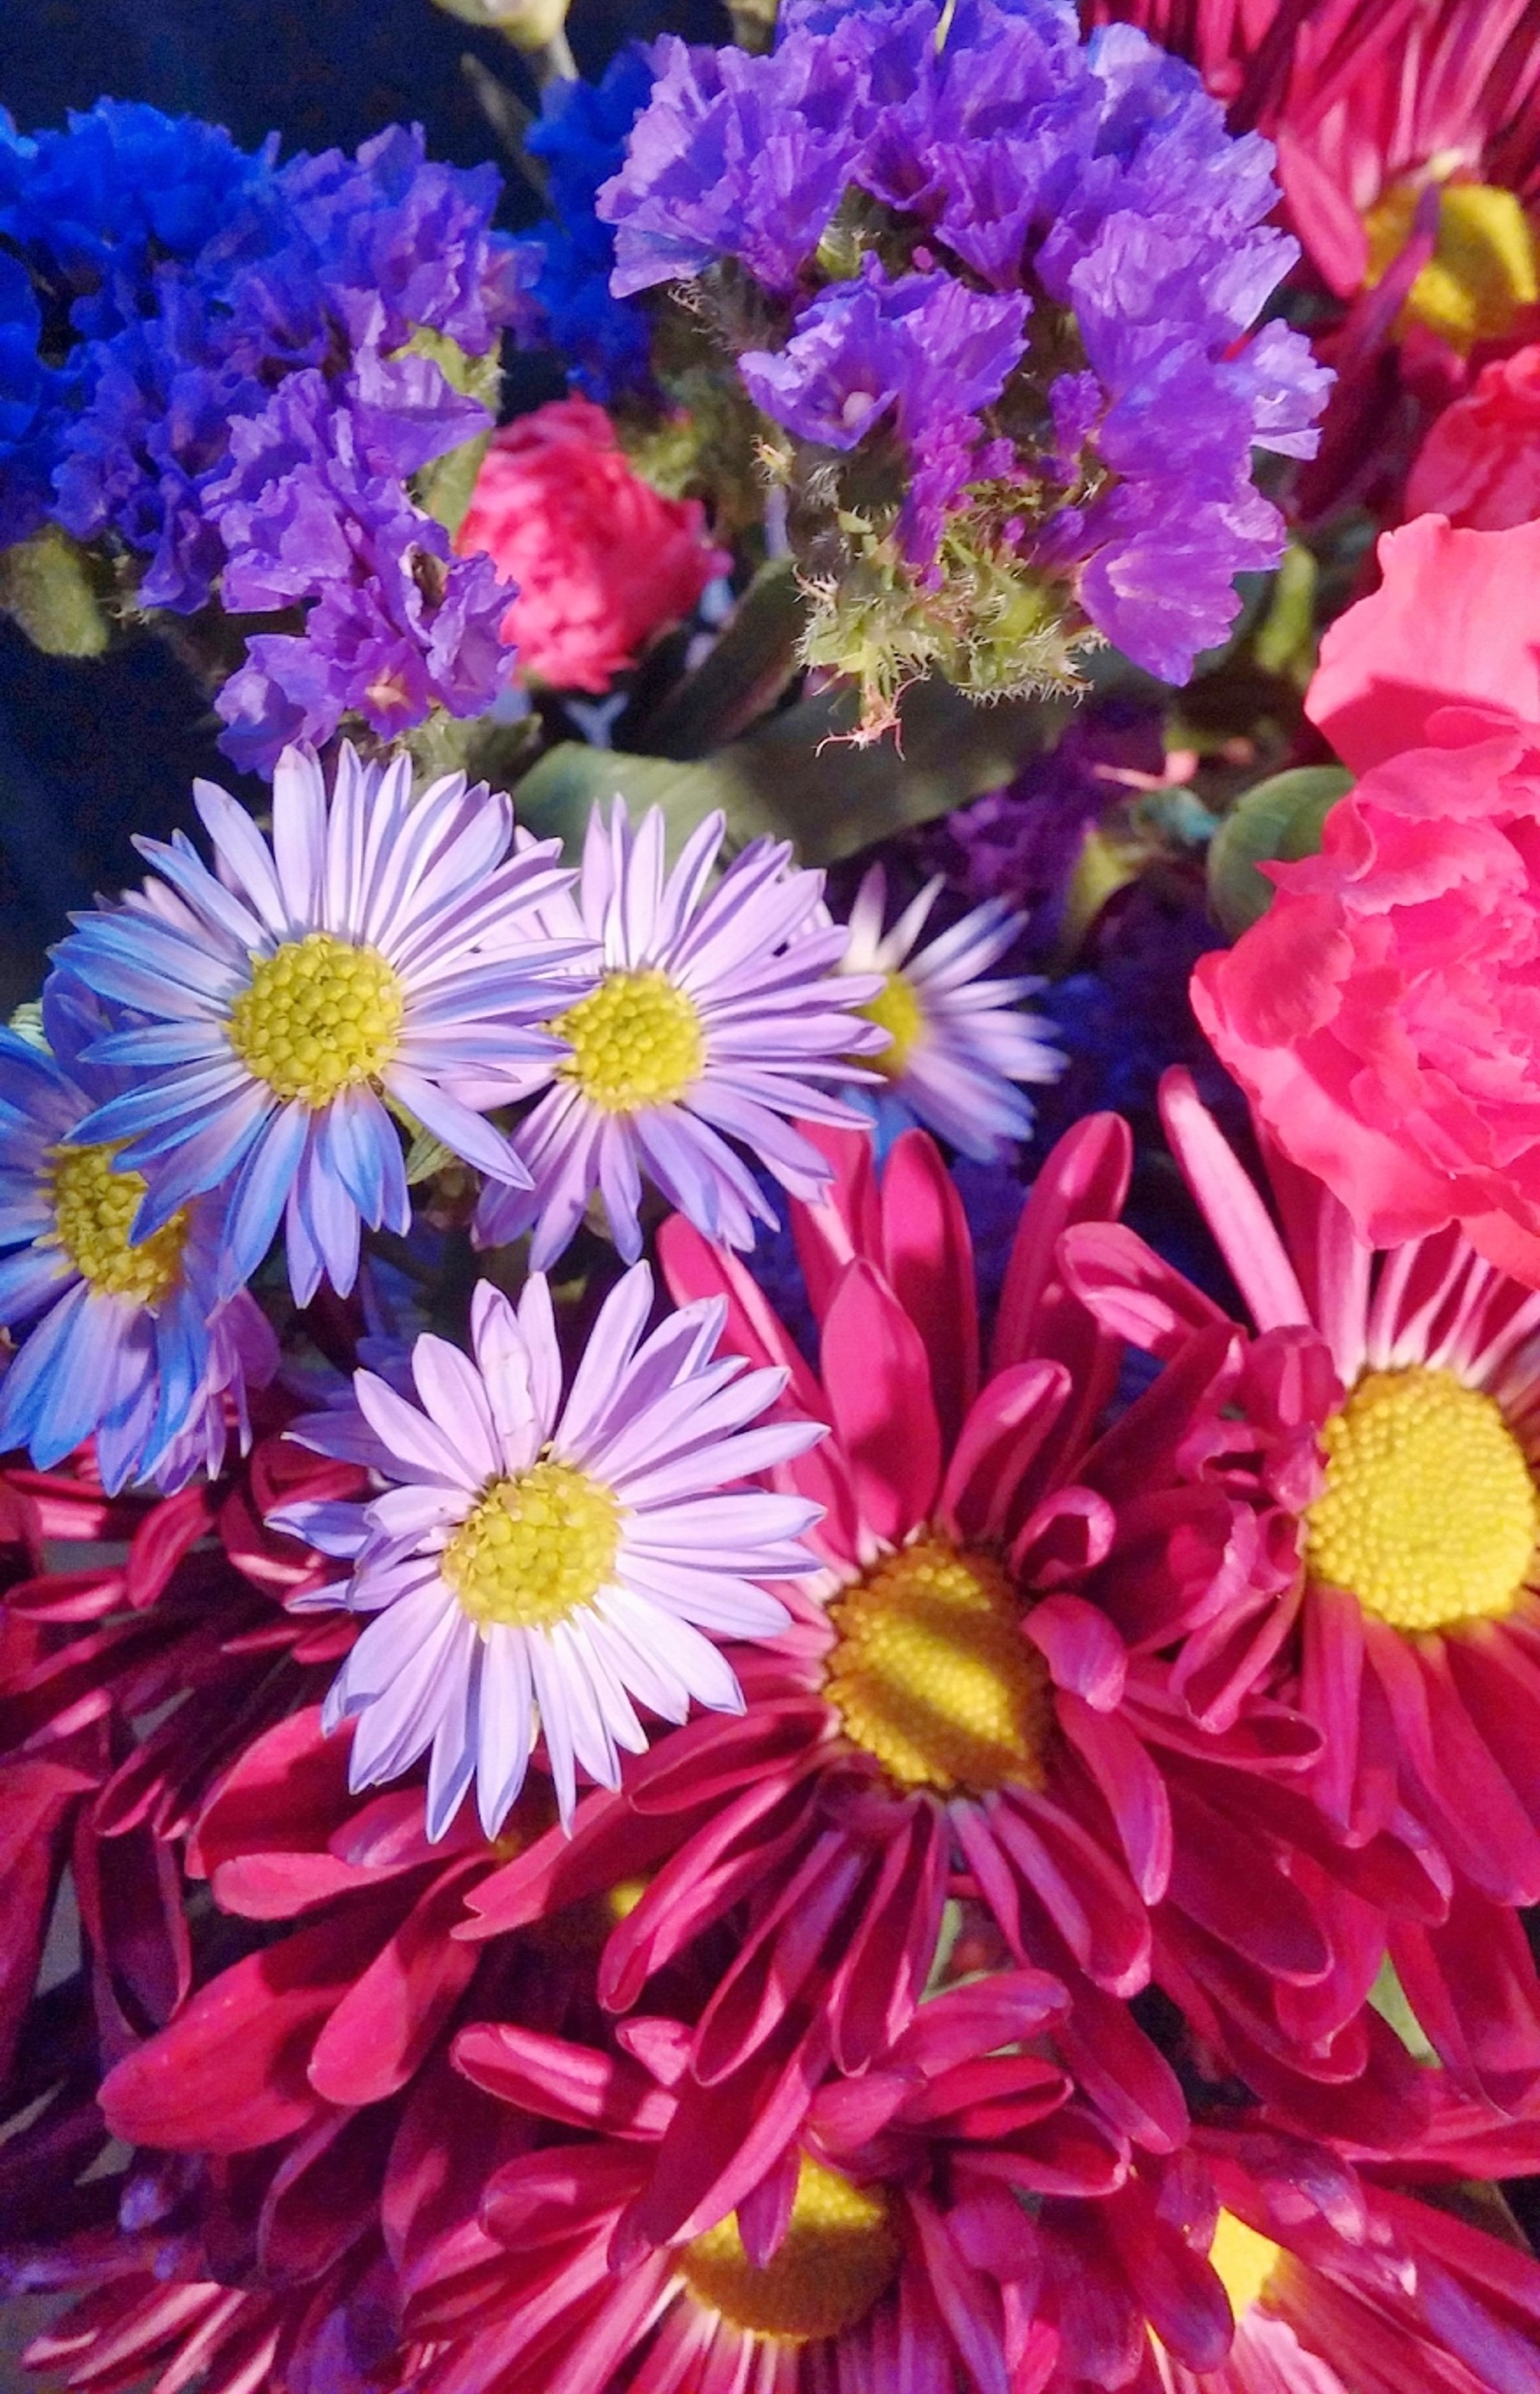
plant, flower, petal, bloom, floral, colorful, flora, flowers, aster, beautiful, spring flowers, flowering plant, daisy family, annual plant, land plant, chrysanths